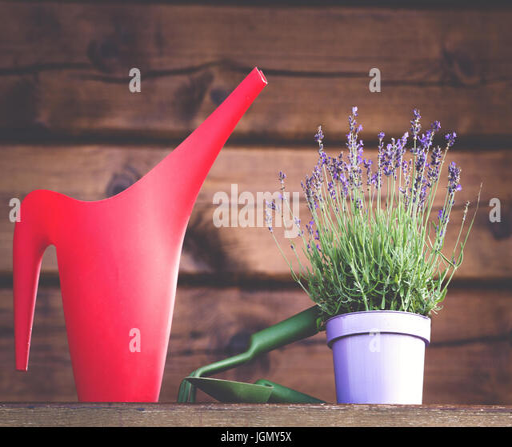
gardening tools and flowers on the terrace in the garden